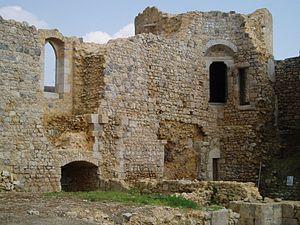
Château de Brie-Comte-Robert
Le château de Brie-Comte-Robert est un château médiéval situé dans la commune de Brie-Comte-Robert dans le département de Seine-et-Marne, en région Île-de-France. Le château est situé à une trentaine de kilomètres au sud-est de Paris.